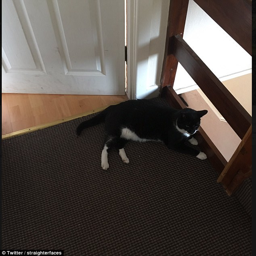
the cat rests in house .